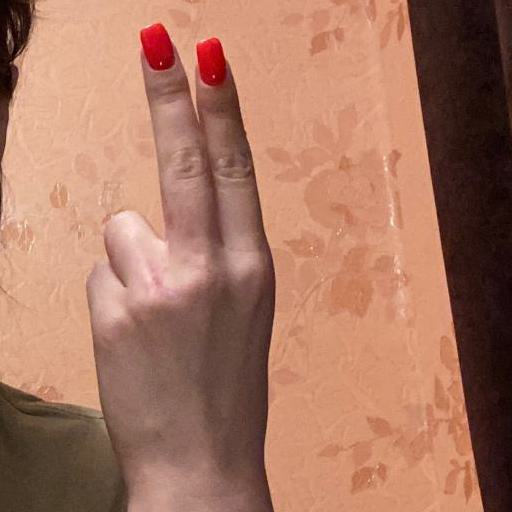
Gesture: two_up_inverted